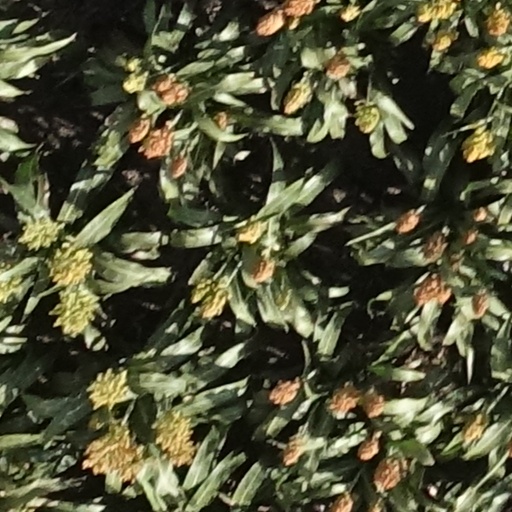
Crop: sorghum